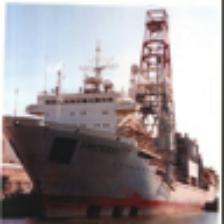
Label: NonHuman